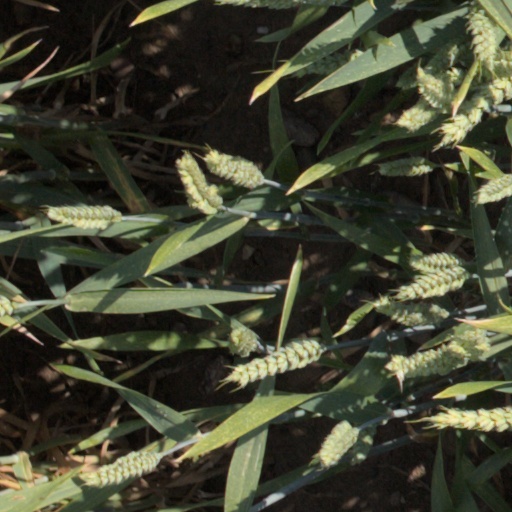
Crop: wheat